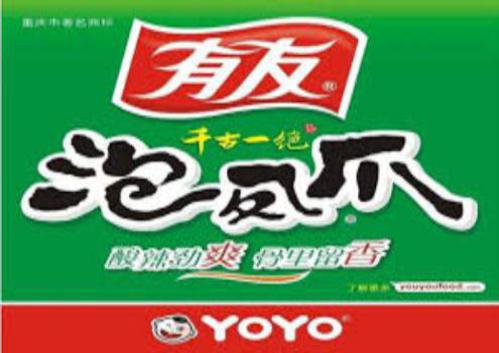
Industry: Food